John Wayne Gacy

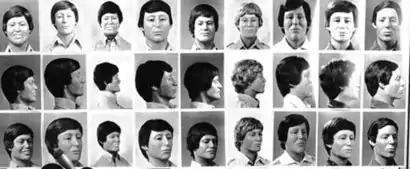
Facial reconstructions of the unidentified victims, released to the media in 1980. Depicted left to right are Body 5 (later identified as Francis Alexander), Body 9 (later identified as Timothy McCoy), Body 24 (later identified as James Haakenson), Body 19 (later identified as William Bundy), Body 21, Body 28, Body 13, Body 26, and Body 10.

Cook County medical examiner Robert Stein supervised the exhumations of the victims buried on Gacy's property. The crawl space was marked in sections and each body was given an identifying number. The first body recovered from the crawl space was assigned a marker denoting the victim as Body 1. He was identified as Jon Prestidge on January 6, 1979. No cause of death could be determined.